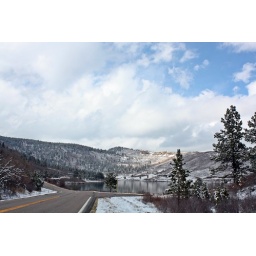
road around north lake